Battle of Altenheim

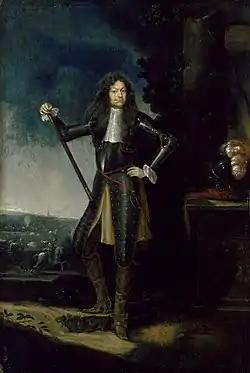
Imperial commander, Raimondo Montecuccoli, Duke of Melfi

In January 1674, Denmark joined the anti-French coalition, followed by the February Treaty of Westminster, which ended the Third Anglo-Dutch War. The Allies agreed to focus on expelling France from its remaining positions in the Netherlands, while an Imperial army opened a second front in Alsace. Turenne, French commander in the Rhineland, was ordered to prevent them breaking into Eastern France, or linking up with the Dutch.